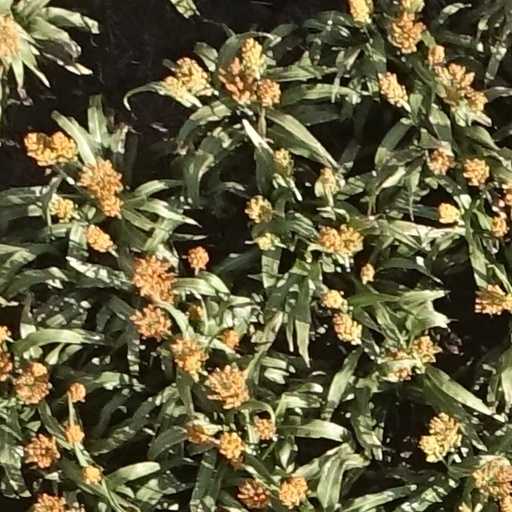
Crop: sorghum